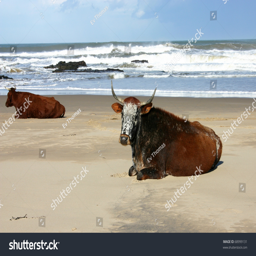
person cows lying on a beach